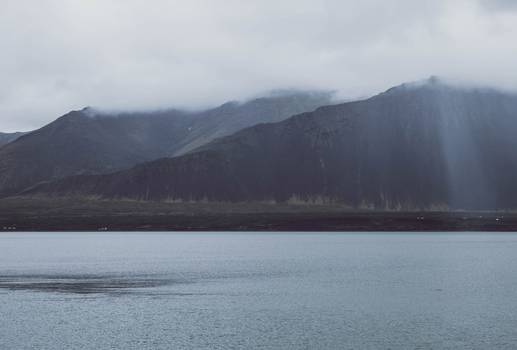
Label: No Watermark